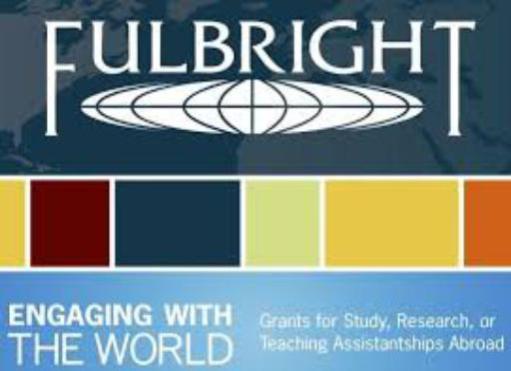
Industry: Leisure